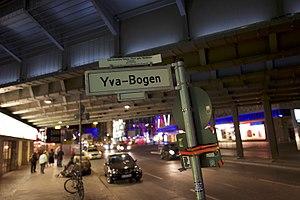
Yva, de son véritable nom Else Ernestine Neuländer-Simon est une photographe de mode et portraitiste allemande.